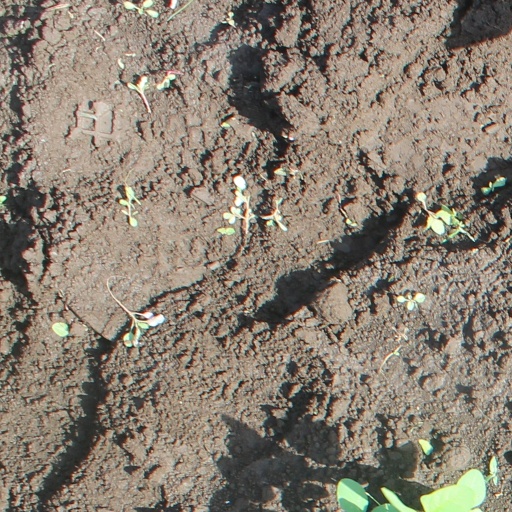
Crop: soybean